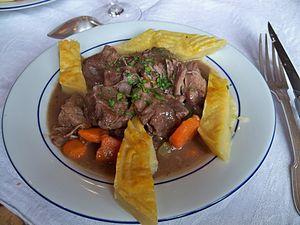
daube de boeuf
La cuisine occitane est une cuisine diversifiée qui a des traits caractéristiques de la cuisine méditerranéenne, mais se différencie des cuisines catalane et italienne. En raison de la taille de l'Occitanie et la grande variété de ses terroirs, allant des Pyrénées aux Alpes, de la côte méditerranéenne au Massif central qu'elle englobe majoritairement, c'est une cuisine très variée mais, au-delà de la traditionnelle partition entre l'usage de la graisse de canard au sud ouest et de l'huile d'olive au sud-est, il existe un certain nombre de traits communs à l'ensemble de ce territoire et l'opposant parfois nettement au reste de la France.
La daube provençale est une spécialité régionale traditionnelle de la cuisine provençale, à base de ragoût de viande de bœuf, ou de mouton, d'agneau, de sanglier, de taureau, marinée dans du vin rouge ou du vin blanc du vignoble de Provence, traditionnellement cuite à l'étouffée braisée au coin du feu, dans une daubière en terre cuite provençale.
Une crique est une galette de pommes de terre revenues à la poêle.